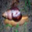
Label: snail